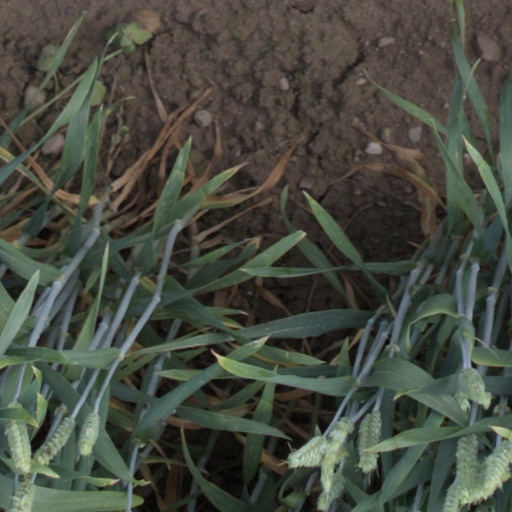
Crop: wheat